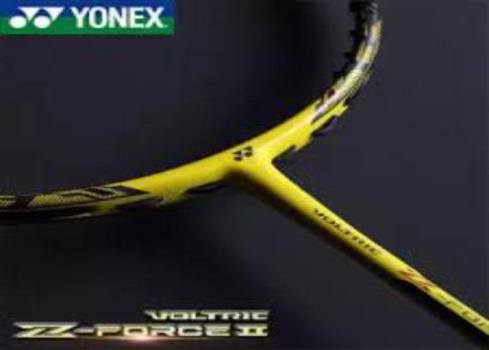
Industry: Sports